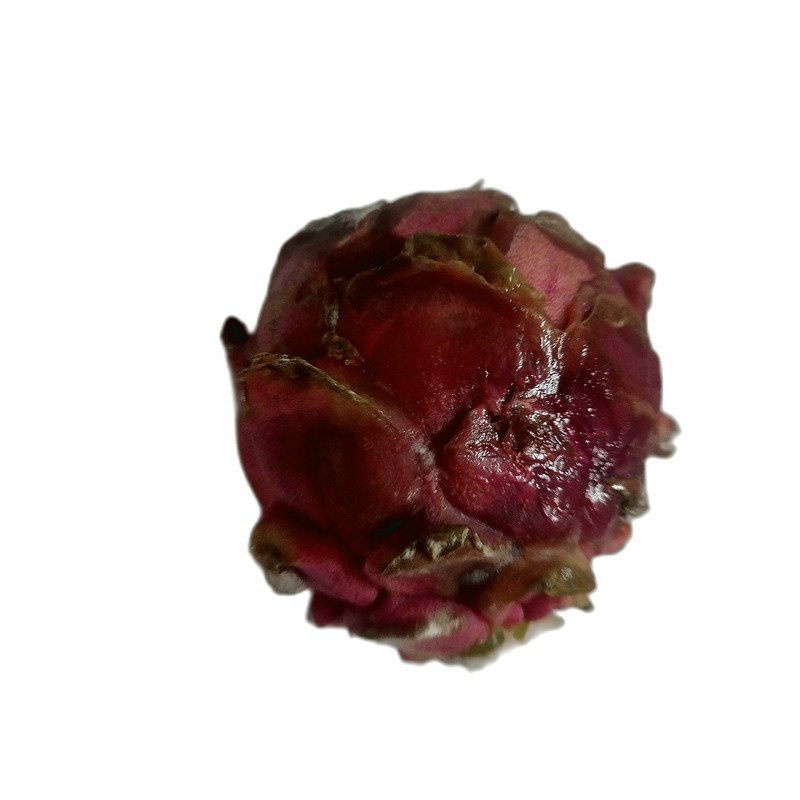
Label: Defect Dragon Fruit